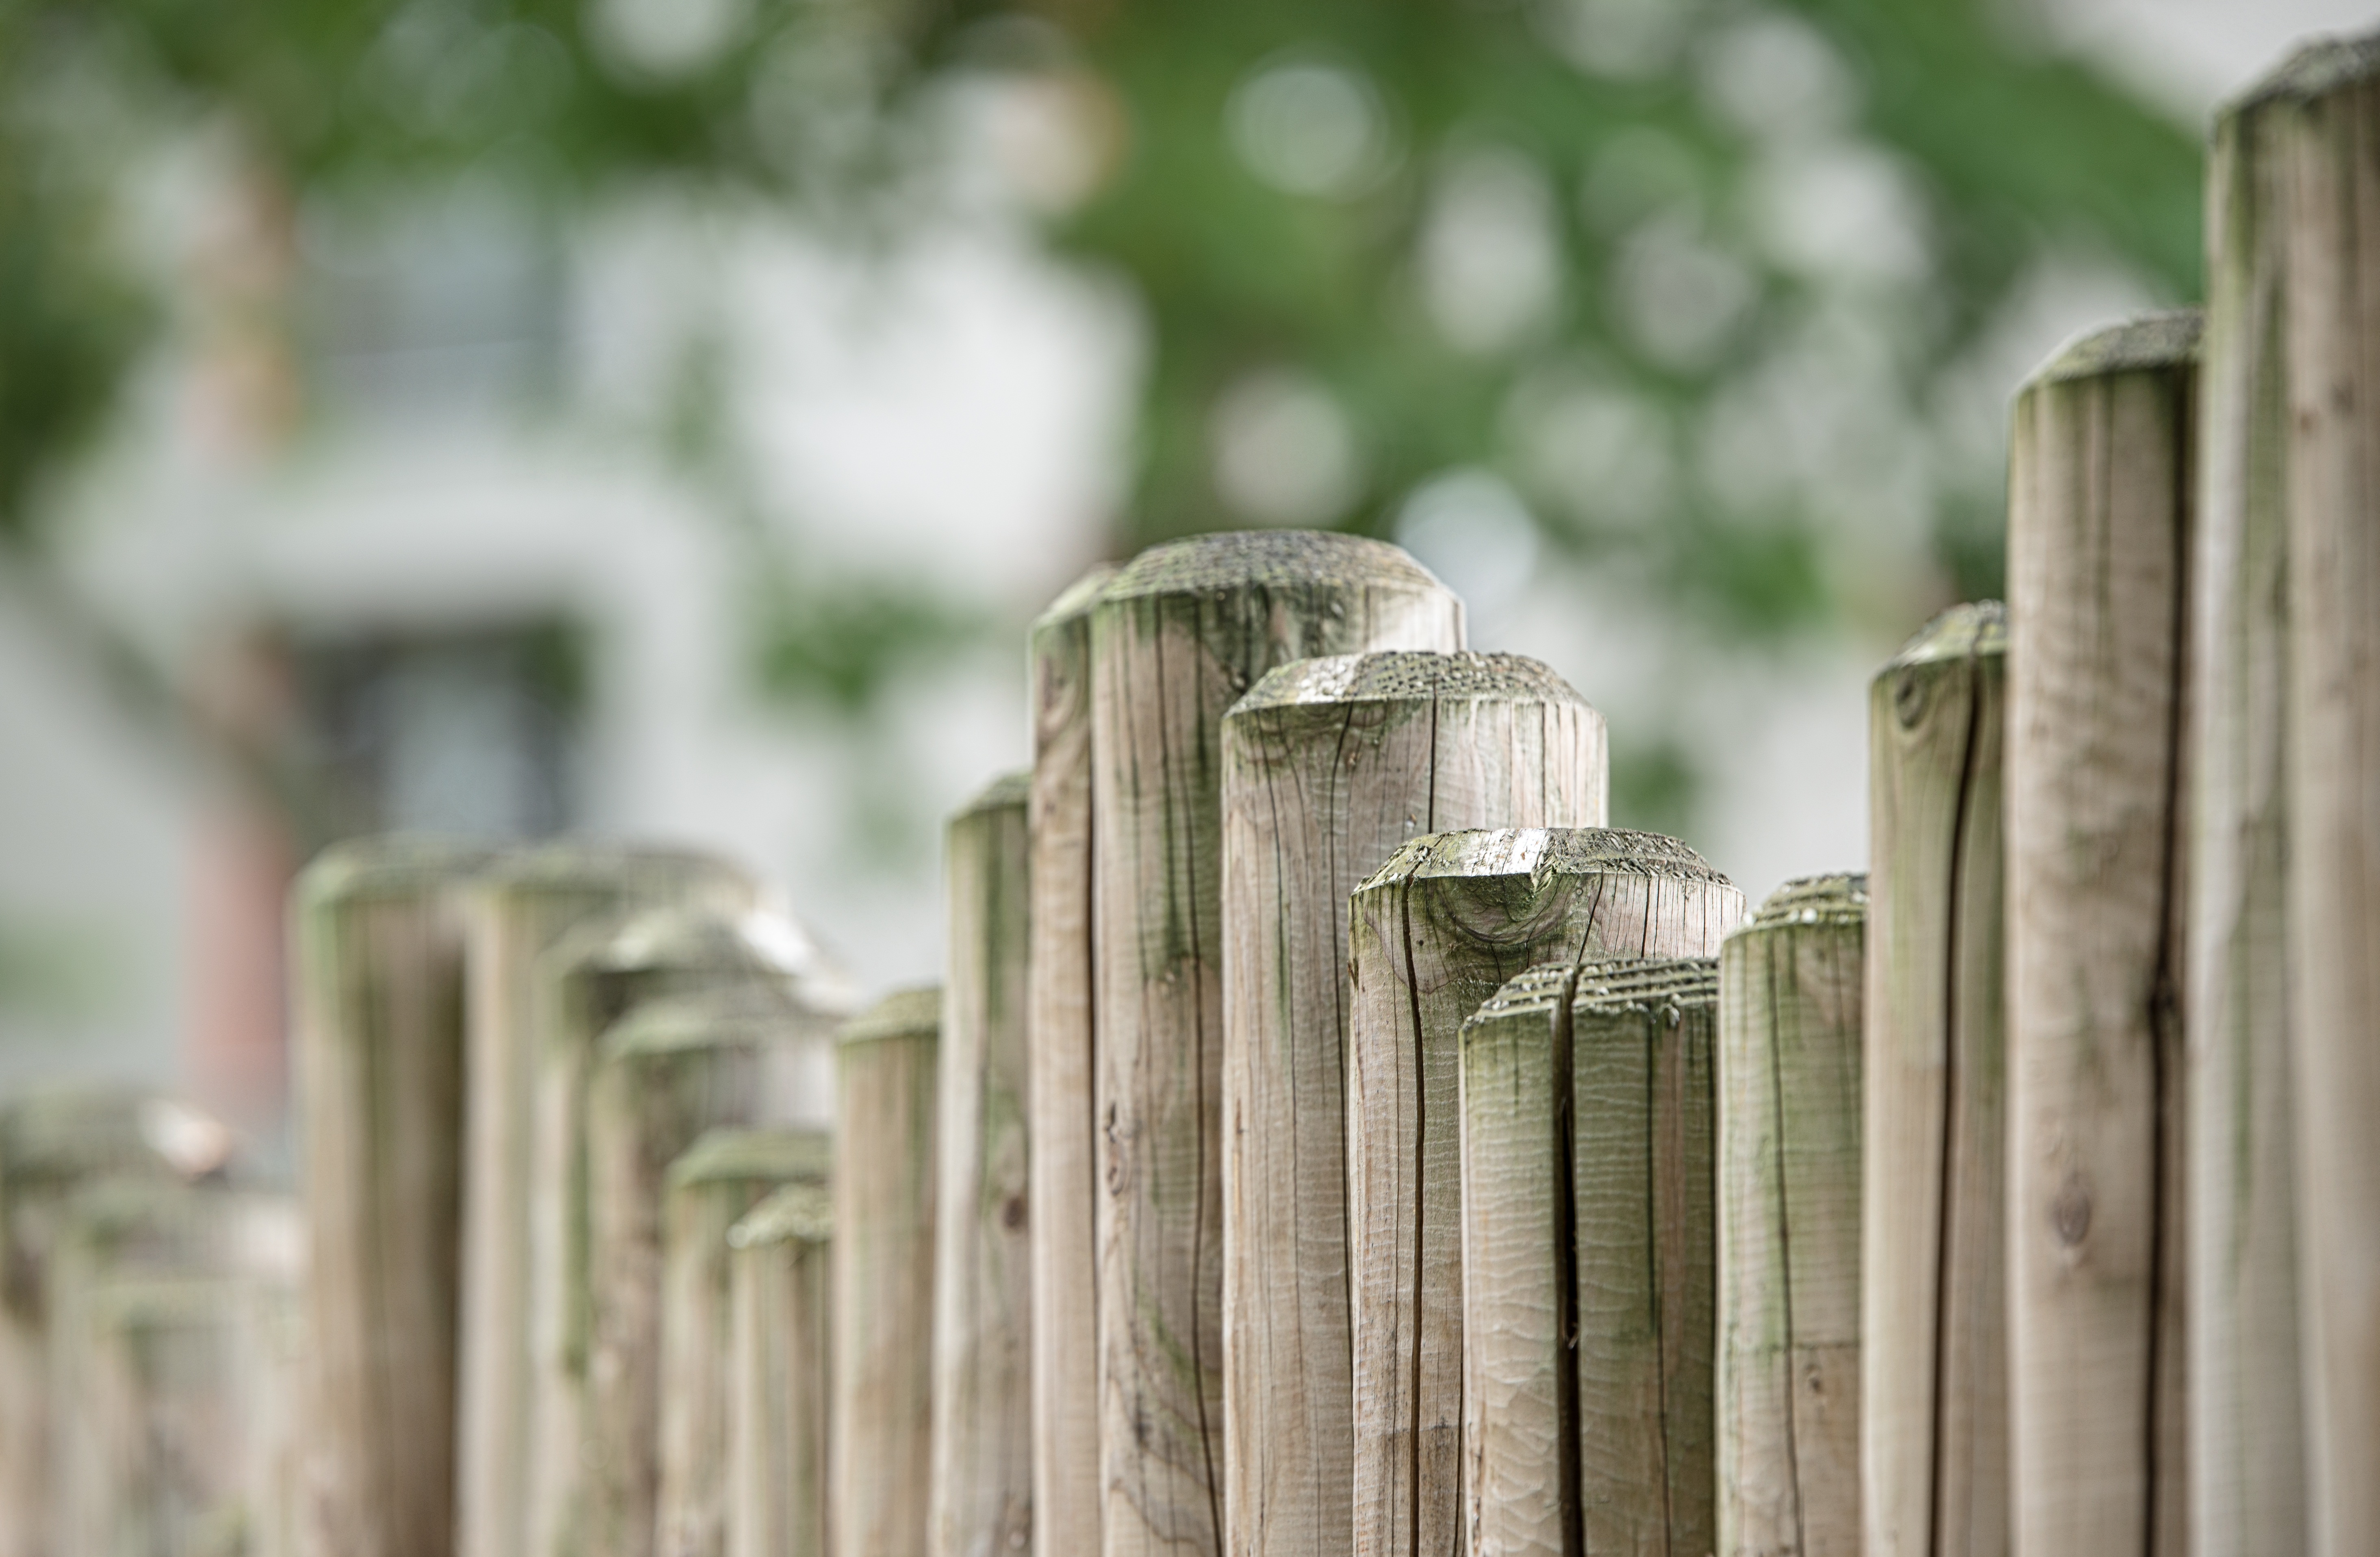
fence, wood, house, spring, green, garden, barrier, protection, border, partition, barricade, boundary, solid, garden fence, demarcation, wood fence, wall boards, palisade, urban area, outdoor structure